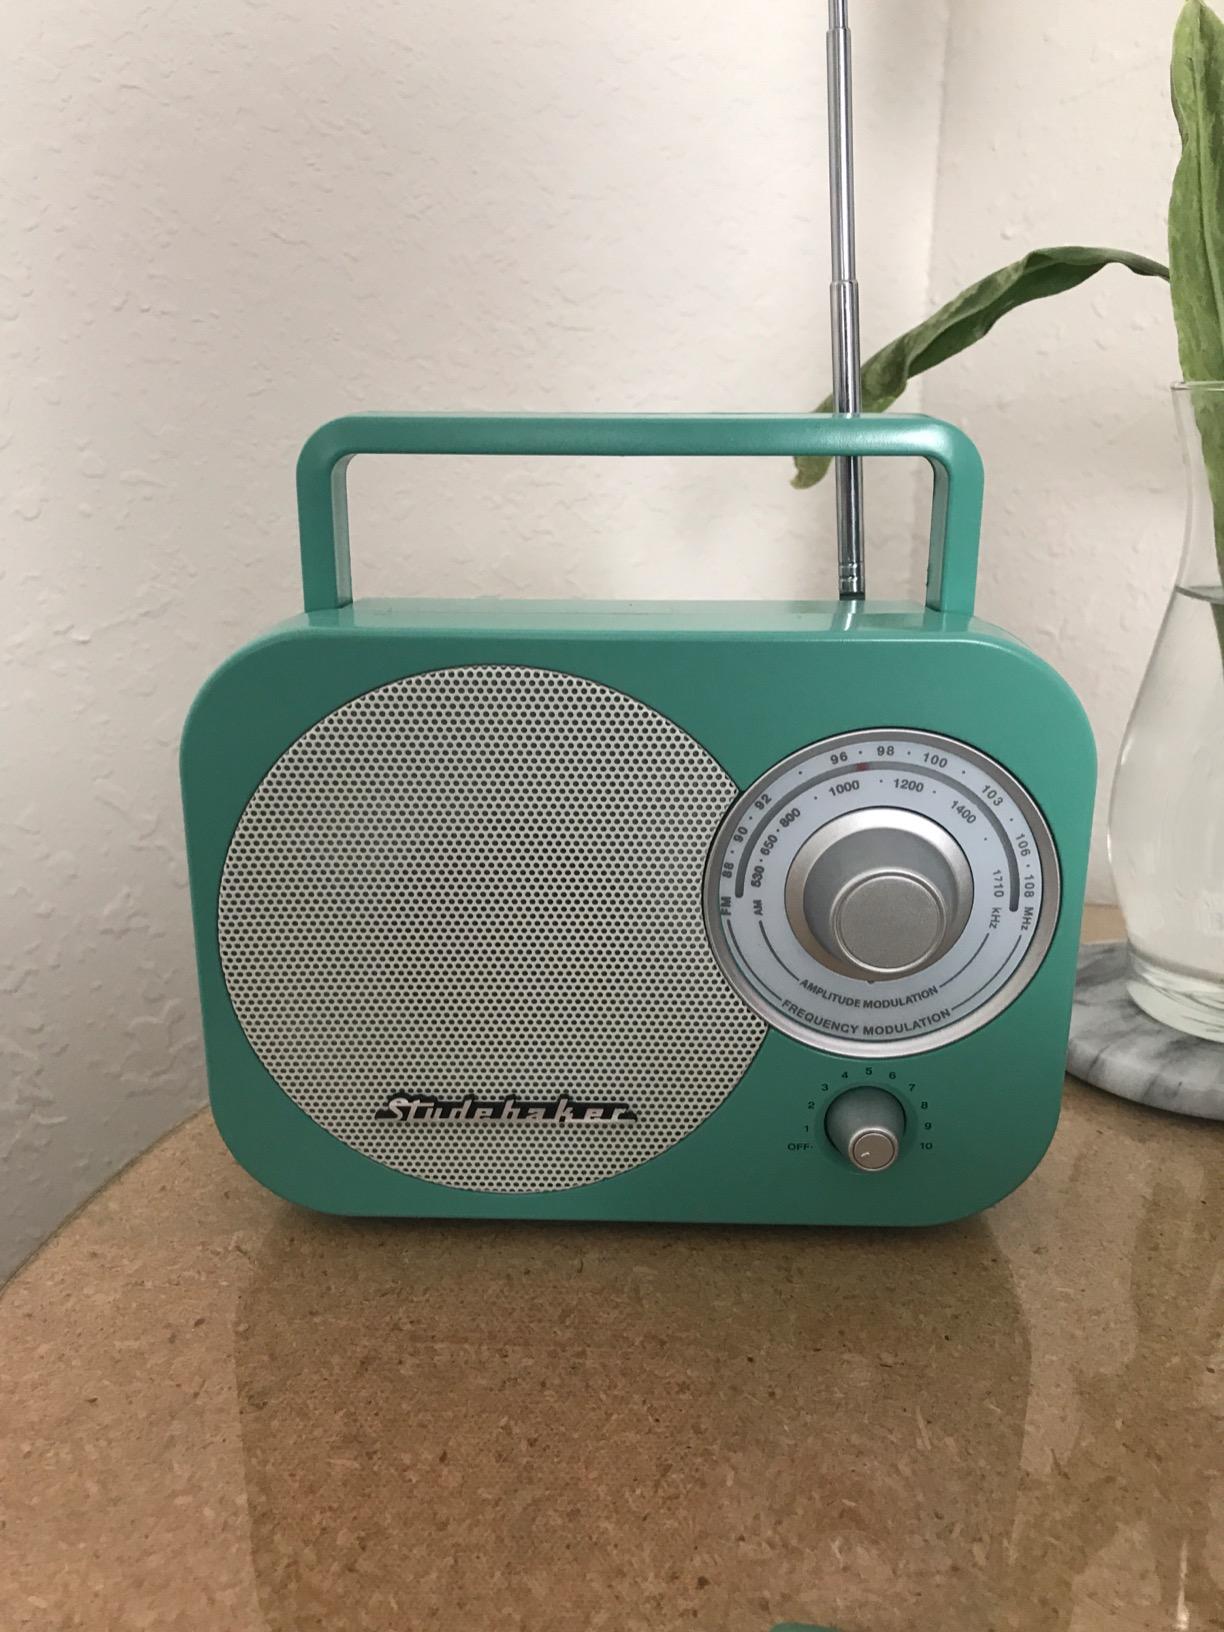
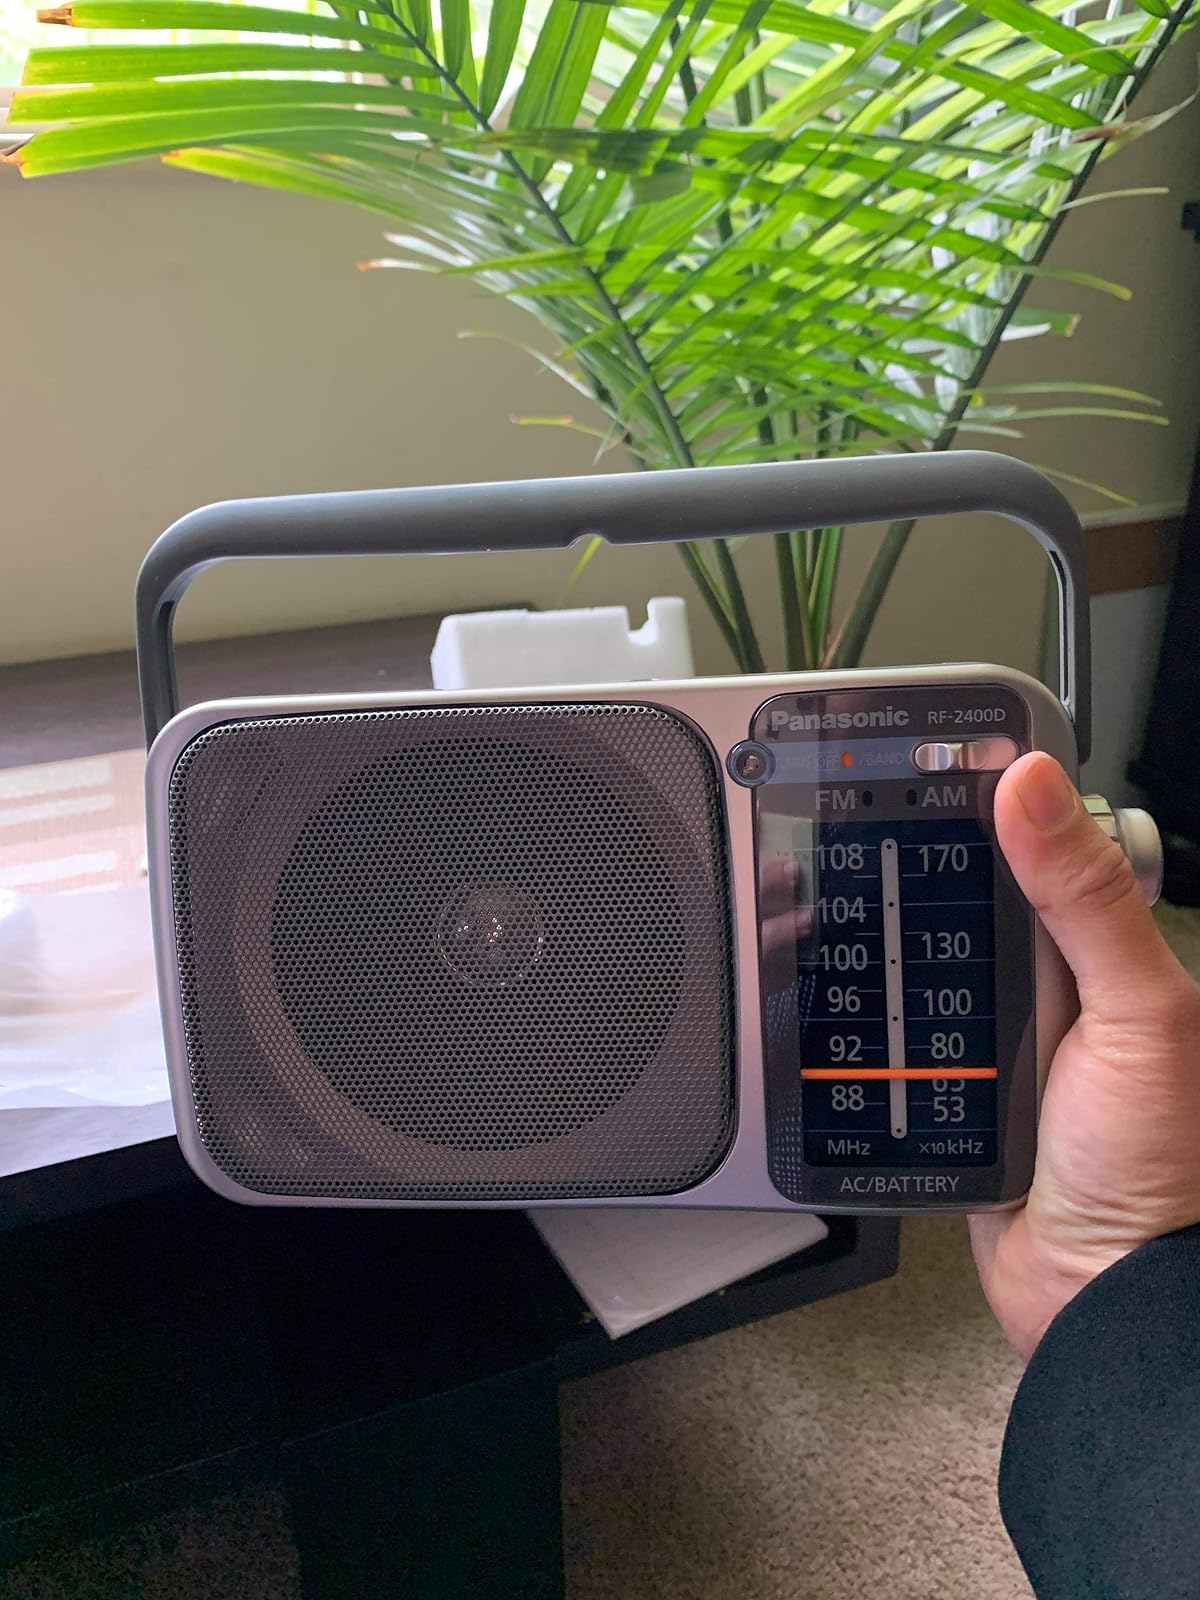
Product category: radio
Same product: no